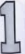
Number: 1